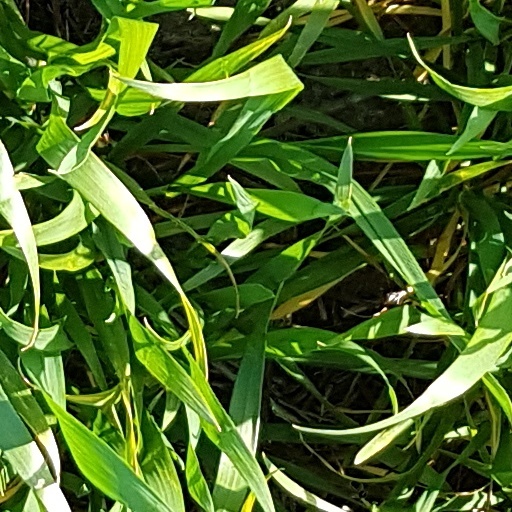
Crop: wheat